Juicio Final (1989)

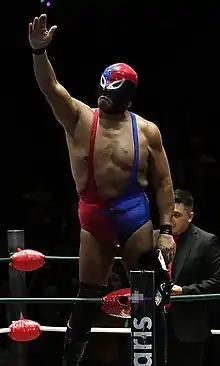
Fuerza Guerrera (in 2018), won the mask of Rocky Star on the first of two "Juicio Final" shows in 1989.

"Juicio Final" (1989) (Spanish for "Final Judgement" 1989) was a professional wrestling supercard show produced by Empresa Mexicana de Lucha Libre (EMLL), which took place on December 1 and December 8, 1989 in Arena México, Mexico City, Mexico. The shows served as the year-end finale for EMLL before Arena México, EMLL's main venue, closed down for the winter for renovations and to host " Circo Atayde ". The shows replaced the regular "Super Viernes" ("Super Friday") shows held by EMLL since the mid-1930s. Records indicate that 1989 was the first year that EMLL used the name "Jucio Final" for their show, a name they would use on a regular basis going forward.